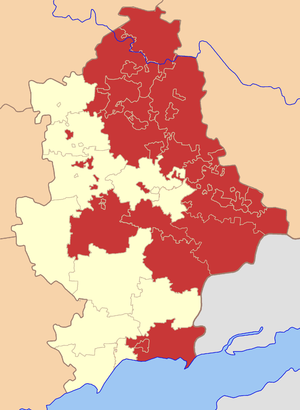
La république populaire de Donetsk est un État sécessionniste de l'Ukraine autoproclamé dans l'oblast de Donetsk le 7 avril 2014 et contrôlant une partie de celui-ci. Il propose une fusion le 24 mai 2014 avec la République populaire de Lougansk dans ce qui est nommé l'Union des républiques populaires. Cette sécession, intervenant lors de la crise ukrainienne et la guerre du Donbass, a été notamment orchestrée par la milice populaire du Donbass.
La guerre du Donbass est un conflit armé actuellement en cours ayant commencé en 2014 lors de la crise ukrainienne et se déroulant à l'Est de l'Ukraine.